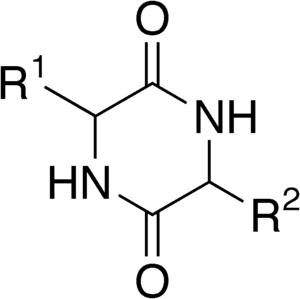
Les dioxopipérazines aussi appelées dicétopipérazines sont une famille de composés chimiques, incluant un noyau pipérazine et deux fonctions cétone, généralement en opposition.